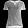
Label: T - shirt / top